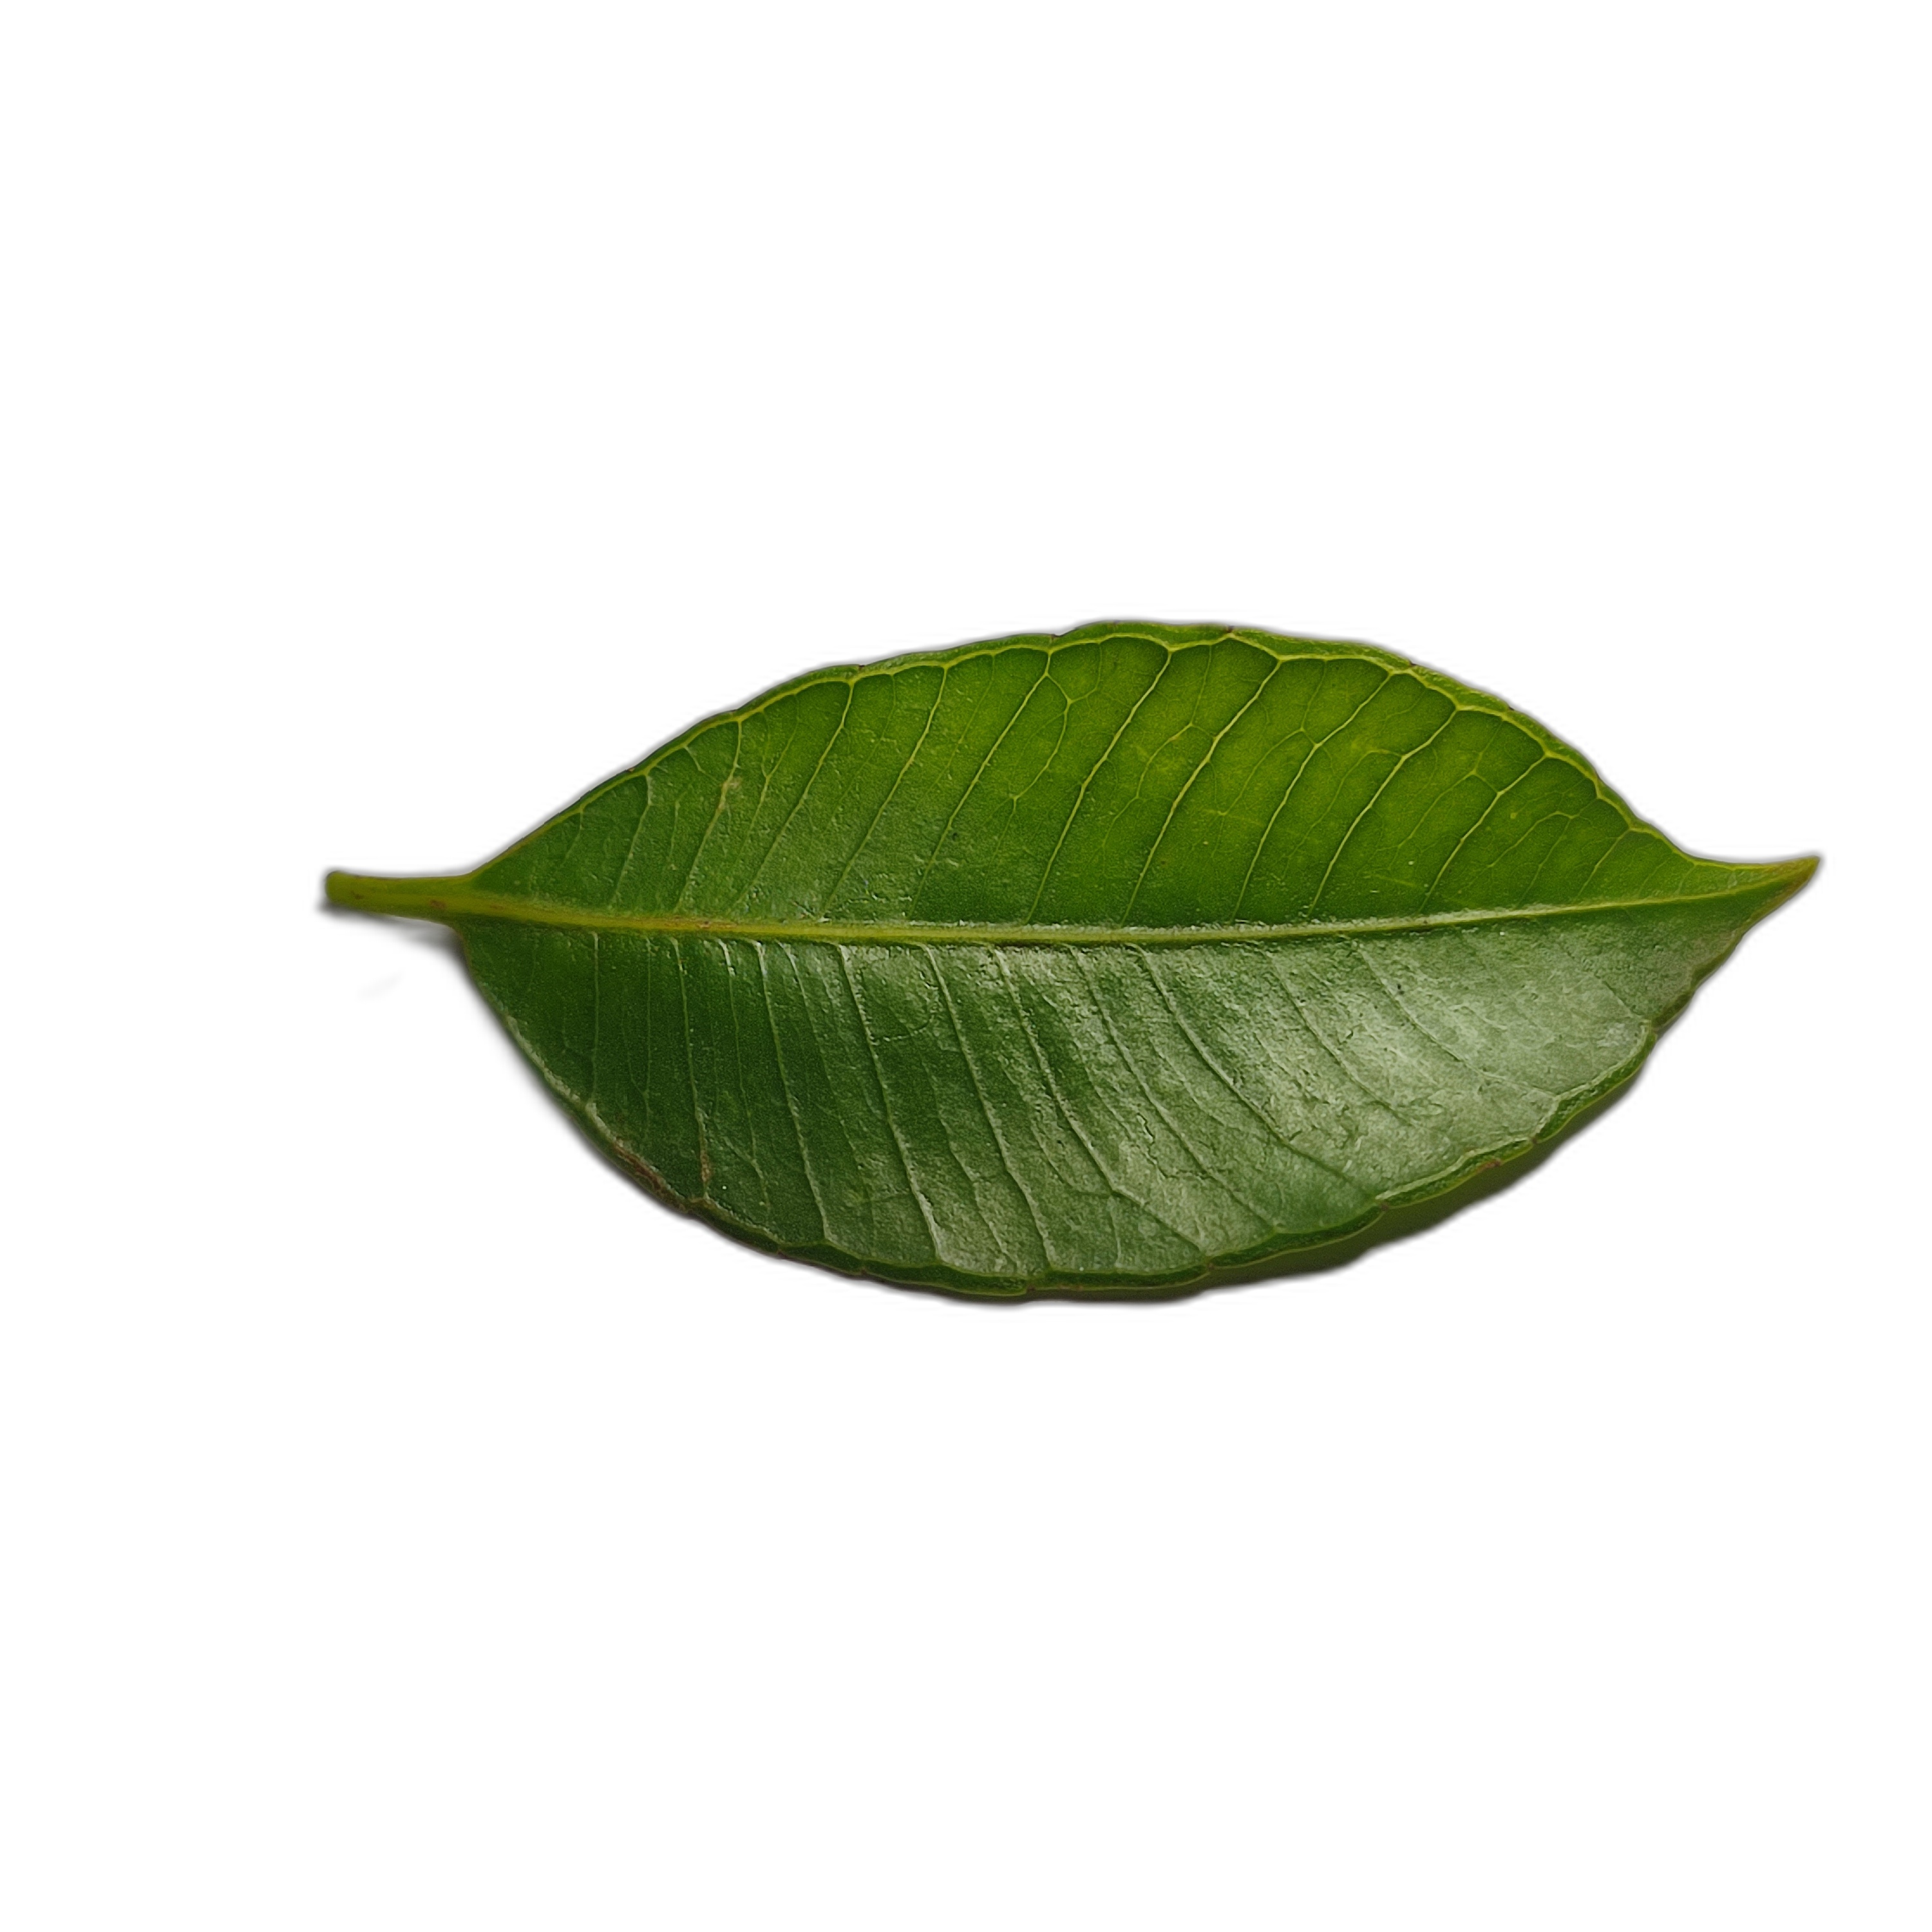
Label: healthy